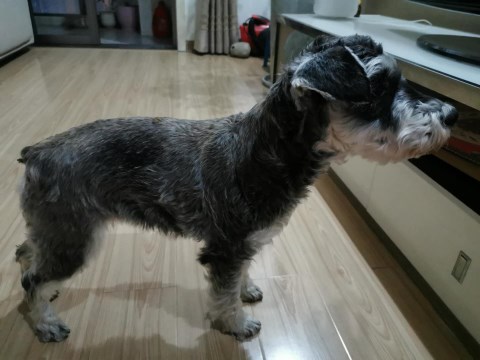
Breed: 2342-n000102-miniature_schnauzer